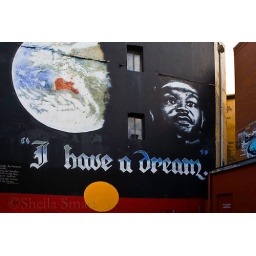
Image of Martin Luther King on wall of building on King Street, Newtown, Sydney above aboriginal flag